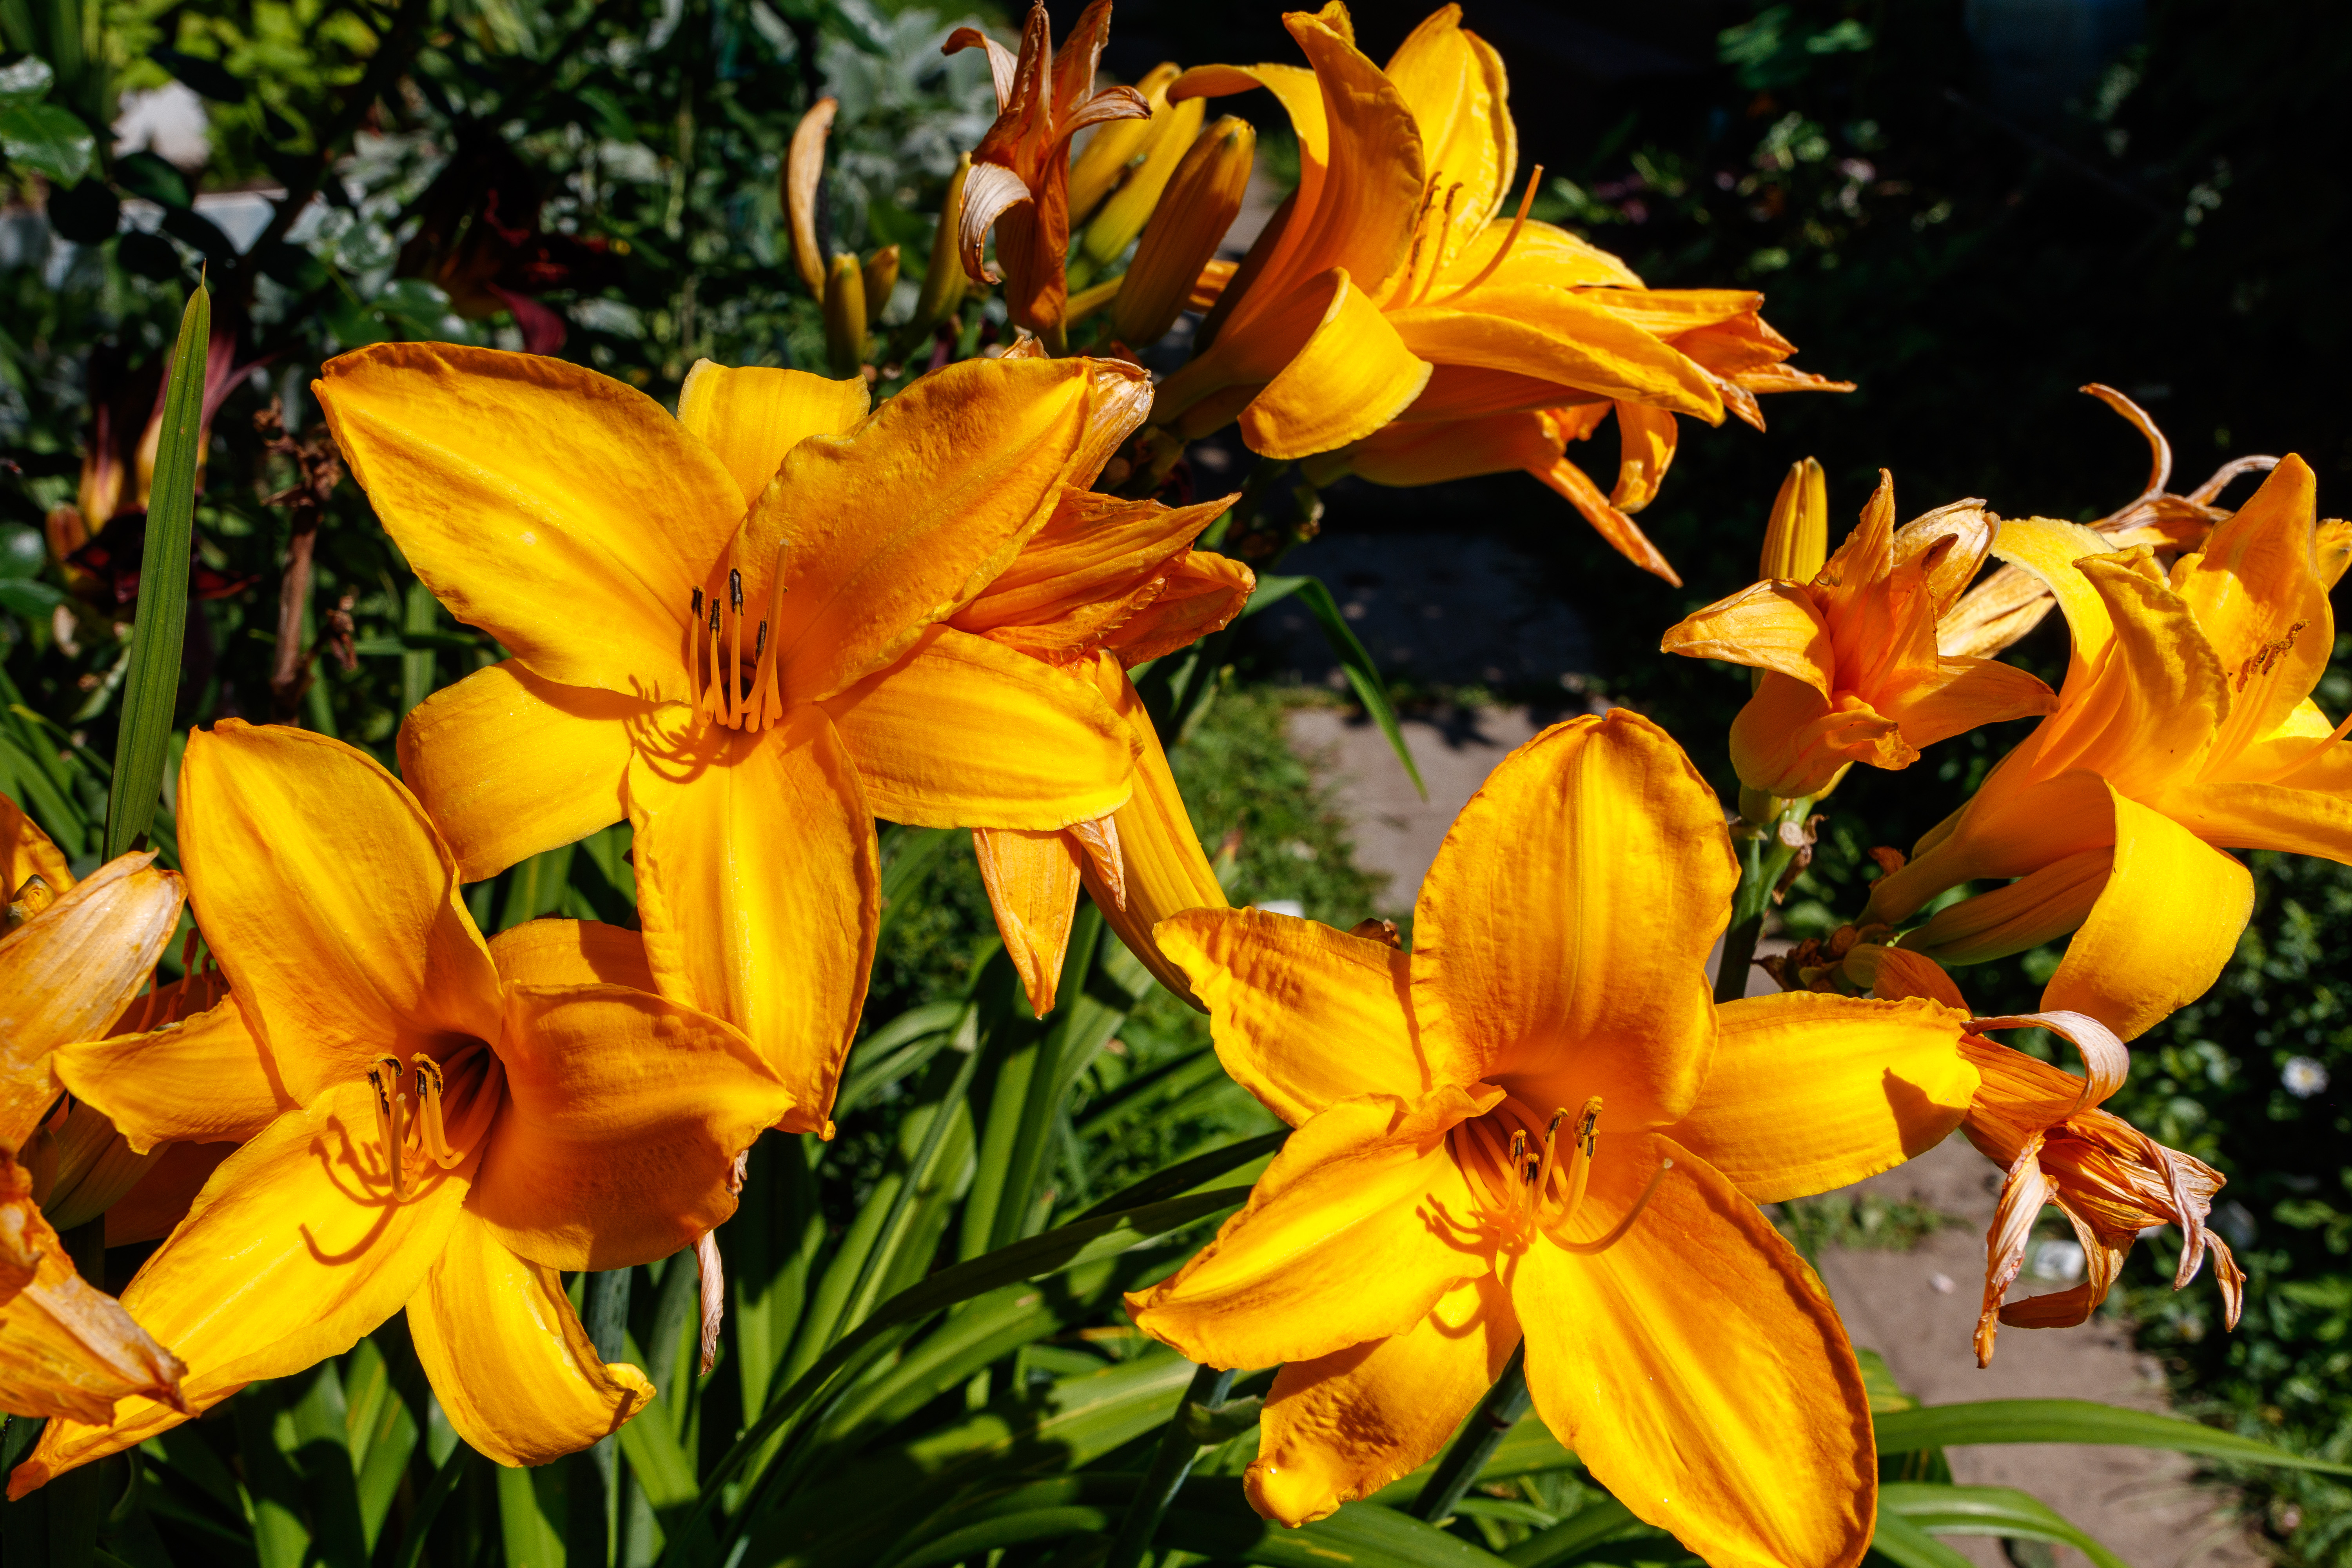
flowers, petals, nature, colorful, flower, flower garden, smell, living, happiness, summer, bloom, plants, garden, village, rural area, yellow, plant, petal, lily, daylily, lily family, peach, monocotyledon, plant stem, tiger lily, orange lily, herbaceous plant, yellow Canada lily, alstroemeriaceae